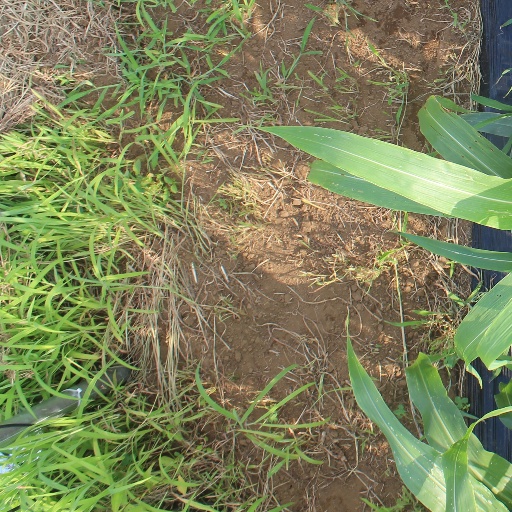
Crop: sorghum